Misiones Province

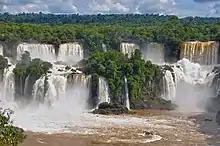
View of Iguazú Falls in the Iguazú National Park.

Although Argentina had claimed Misiones since 1814, academics tend to interpret Argentine possession of Misiones as beginning with the defeat of Paraguay in the War of the Triple Alliance. John Lynch writes that "the treaty of alliance [i.e. against Paraguay] contained secret clauses providing for the annexation of disputed territory in northern Paraguay by Brazil and regions in the east and west of Paraguay by Argentina [...]. After a long and harrowing war (1865–70), Argentina prised from a prostrate Paraguay territory in Misiones between the Paraná and the Uruguay and other land further west."